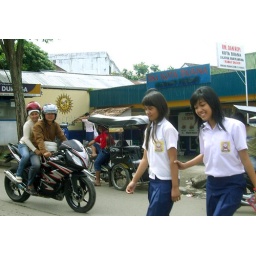
Candid street scene of some young female students in Toraut, near Bogani Nani Wartabone National Park. Sulawesi, Indonesia